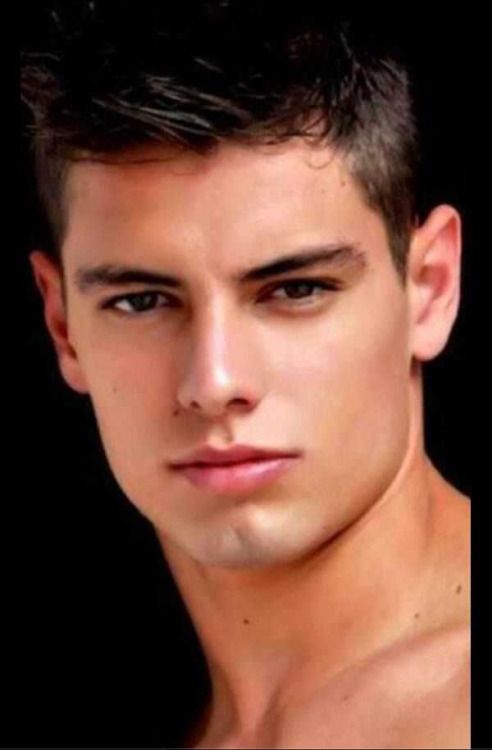
Portrait style: Real Portrait